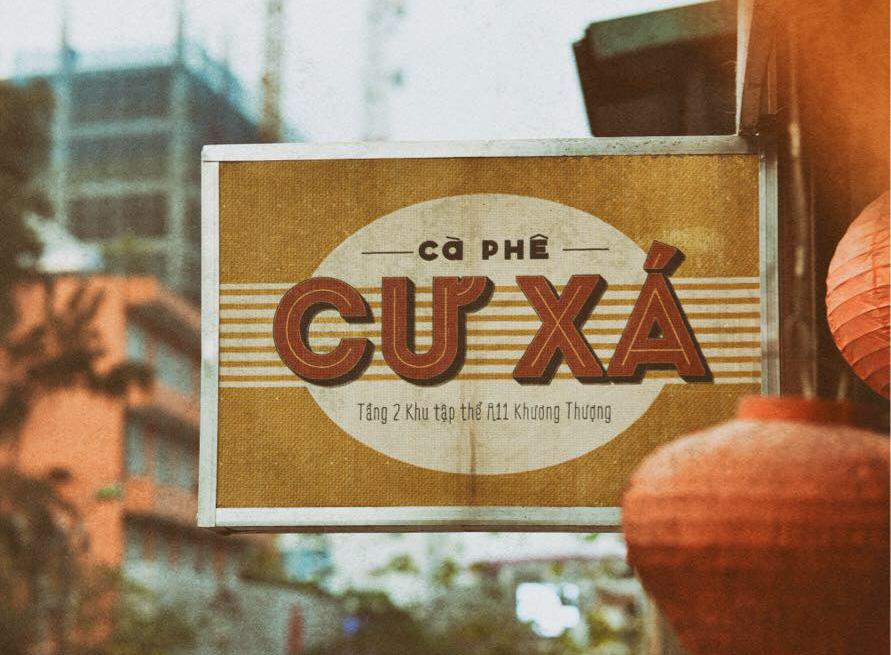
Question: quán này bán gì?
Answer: quán này bán cà phê